Bubsy 3D: Bubsy Visits the James Turrell Retrospective

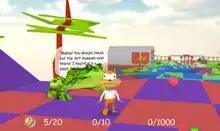
In-game screenshot of Bubsy being advised by a talking frog to visit the art museum

"Bubsy 3D" is highly derivative of "Bubsy 3D", a 1996 platform game for the PlayStation, with a primitive graphical style overtly meant to mimic the low-polygon visuals of its respective inspirer. The player controls Bubsy, an orange bobcat, as he explores and progresses through several platforming levels. Controls are made to simulate those of "Bubsy 3D"'s, which have gained infamy for being considered by many as poorly-implemented; Bubsy is able to walk and jump, and can glide in order to fall more slowly and travel long distances mid-air. Several collectibles are scattered throughout the game, of which have no effect on gameplay. The player can also enter various cheat codes from the game's title screen.